Men of the Docks

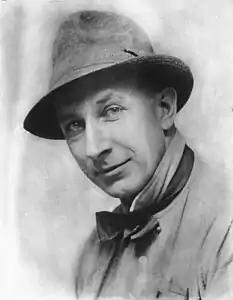
George Bellows, 1900

The artist, George Bellows, arrived in New York City in 1904. He completed "Men of the Docks" in 1912. At the time the Ashcan School, a group of painters who focused on the daily life in New York, was prominent. Bellows, and "Men of the Docks", has been considered part of this movement.